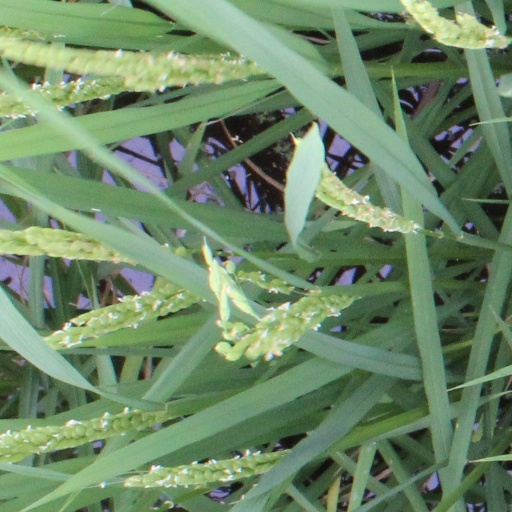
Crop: rice